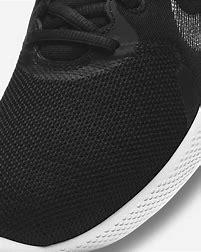
Brand: Nike
Model: Flex Experience Run 10